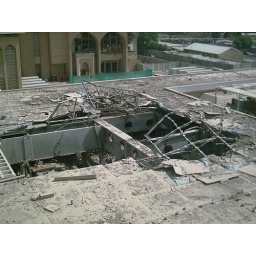
roof of a building next to mine. This damage was done by a bomb in 2003.